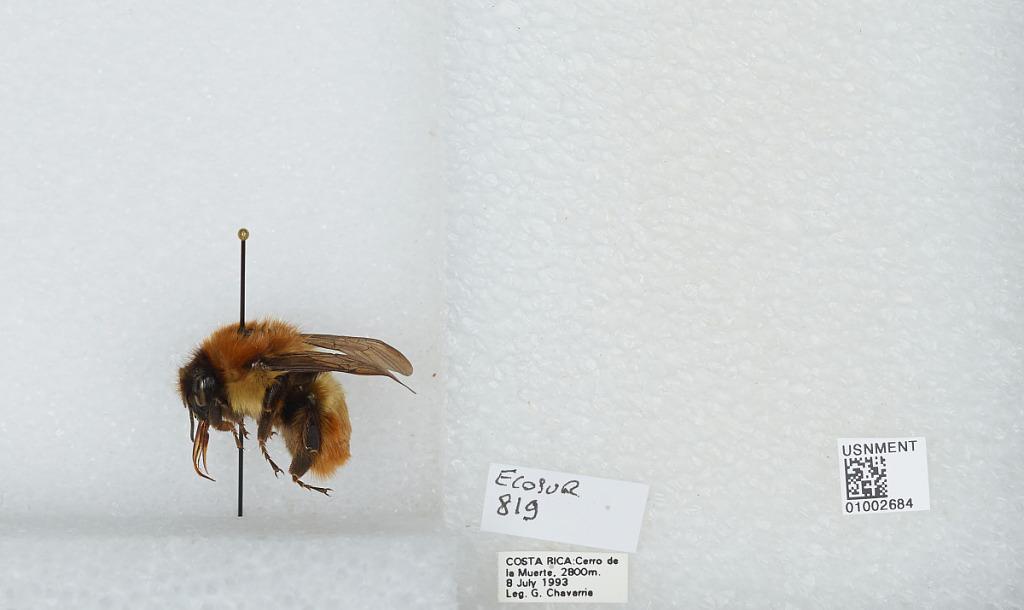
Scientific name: Bombus (Pyrobombus) ephippiatus (Say)
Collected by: G. Chavarria
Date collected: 1993-7-8
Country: Costa Rica
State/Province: San Jose
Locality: Cerro de la Muerte
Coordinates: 9.5583, -83.7239